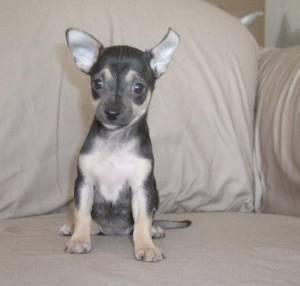
Breed: chihuahua